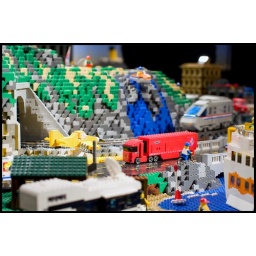
Ummmm... The man in the bike looks quite big relative to the truck though...